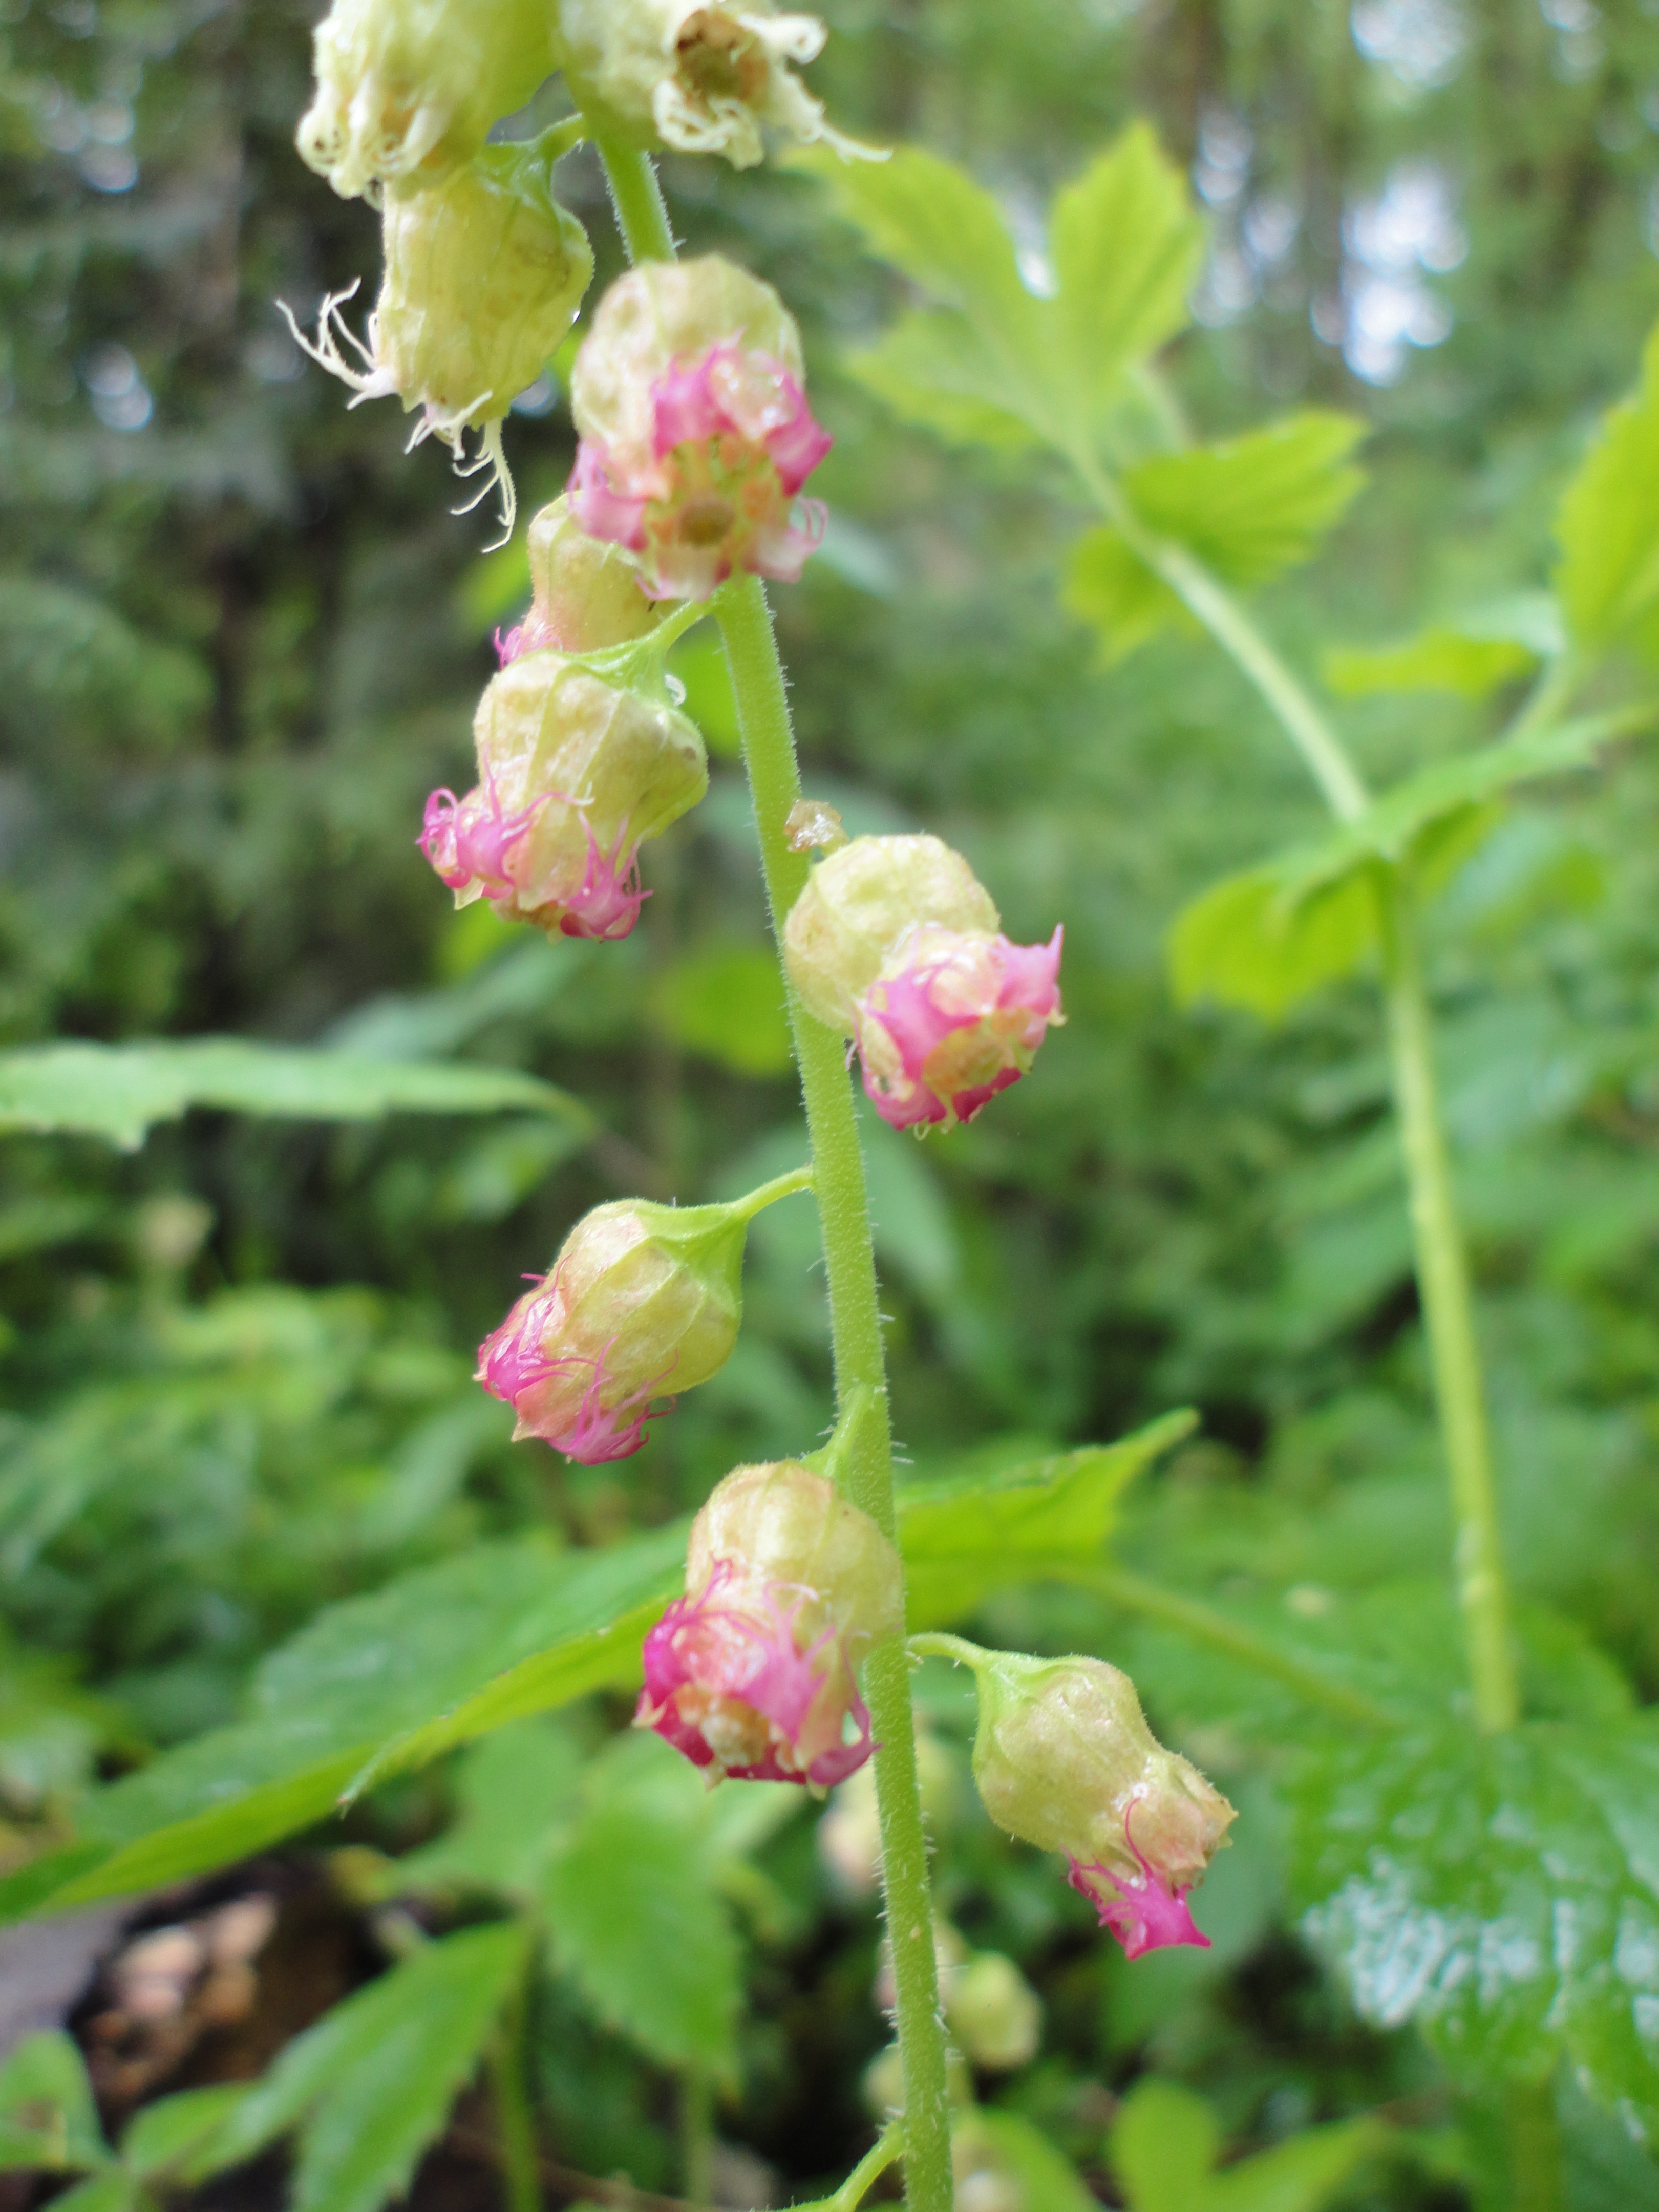
nature, blossom, plant, flower, bloom, floral, spring, green, herb, produce, natural, botany, flora, wildflower, shrub, digitalis, flowering plant, land plant, fringercup